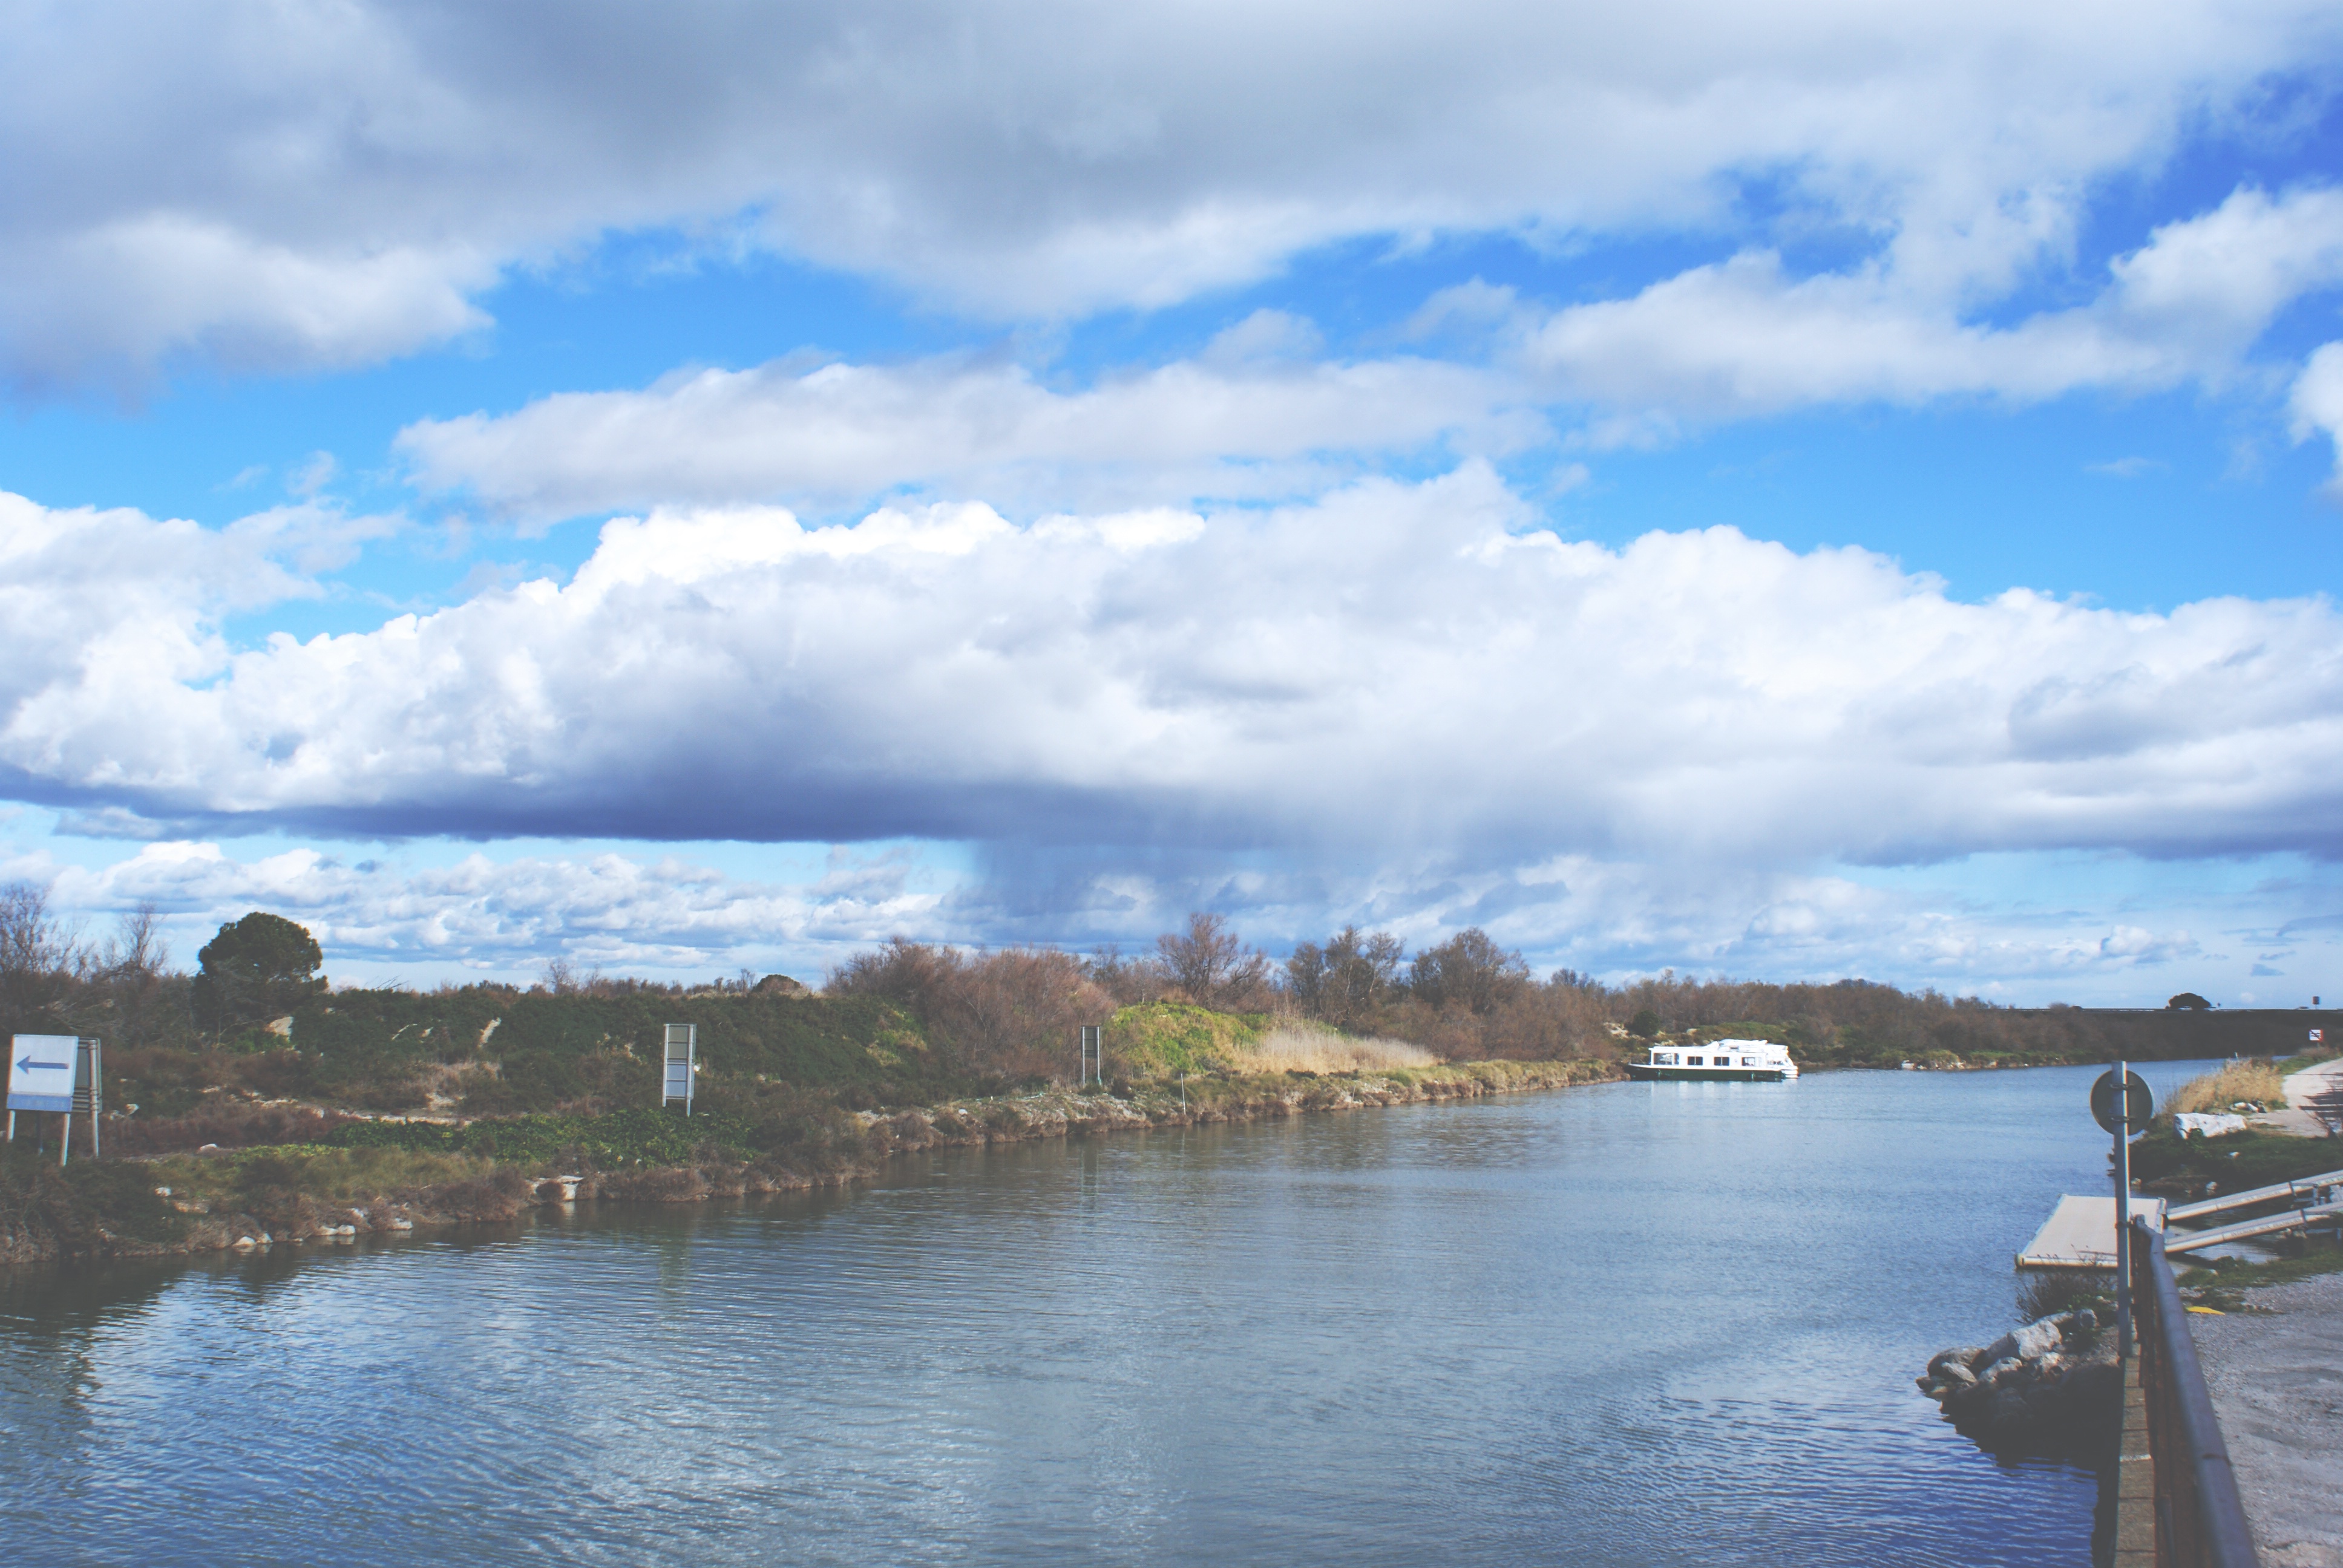
landscape, sea, coast, water, cloud, sky, shore, lake, river, reflection, vehicle, bay, reservoir, waterway, body of water, loch, landform, geographical feature